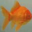
Label: aquarium_fish